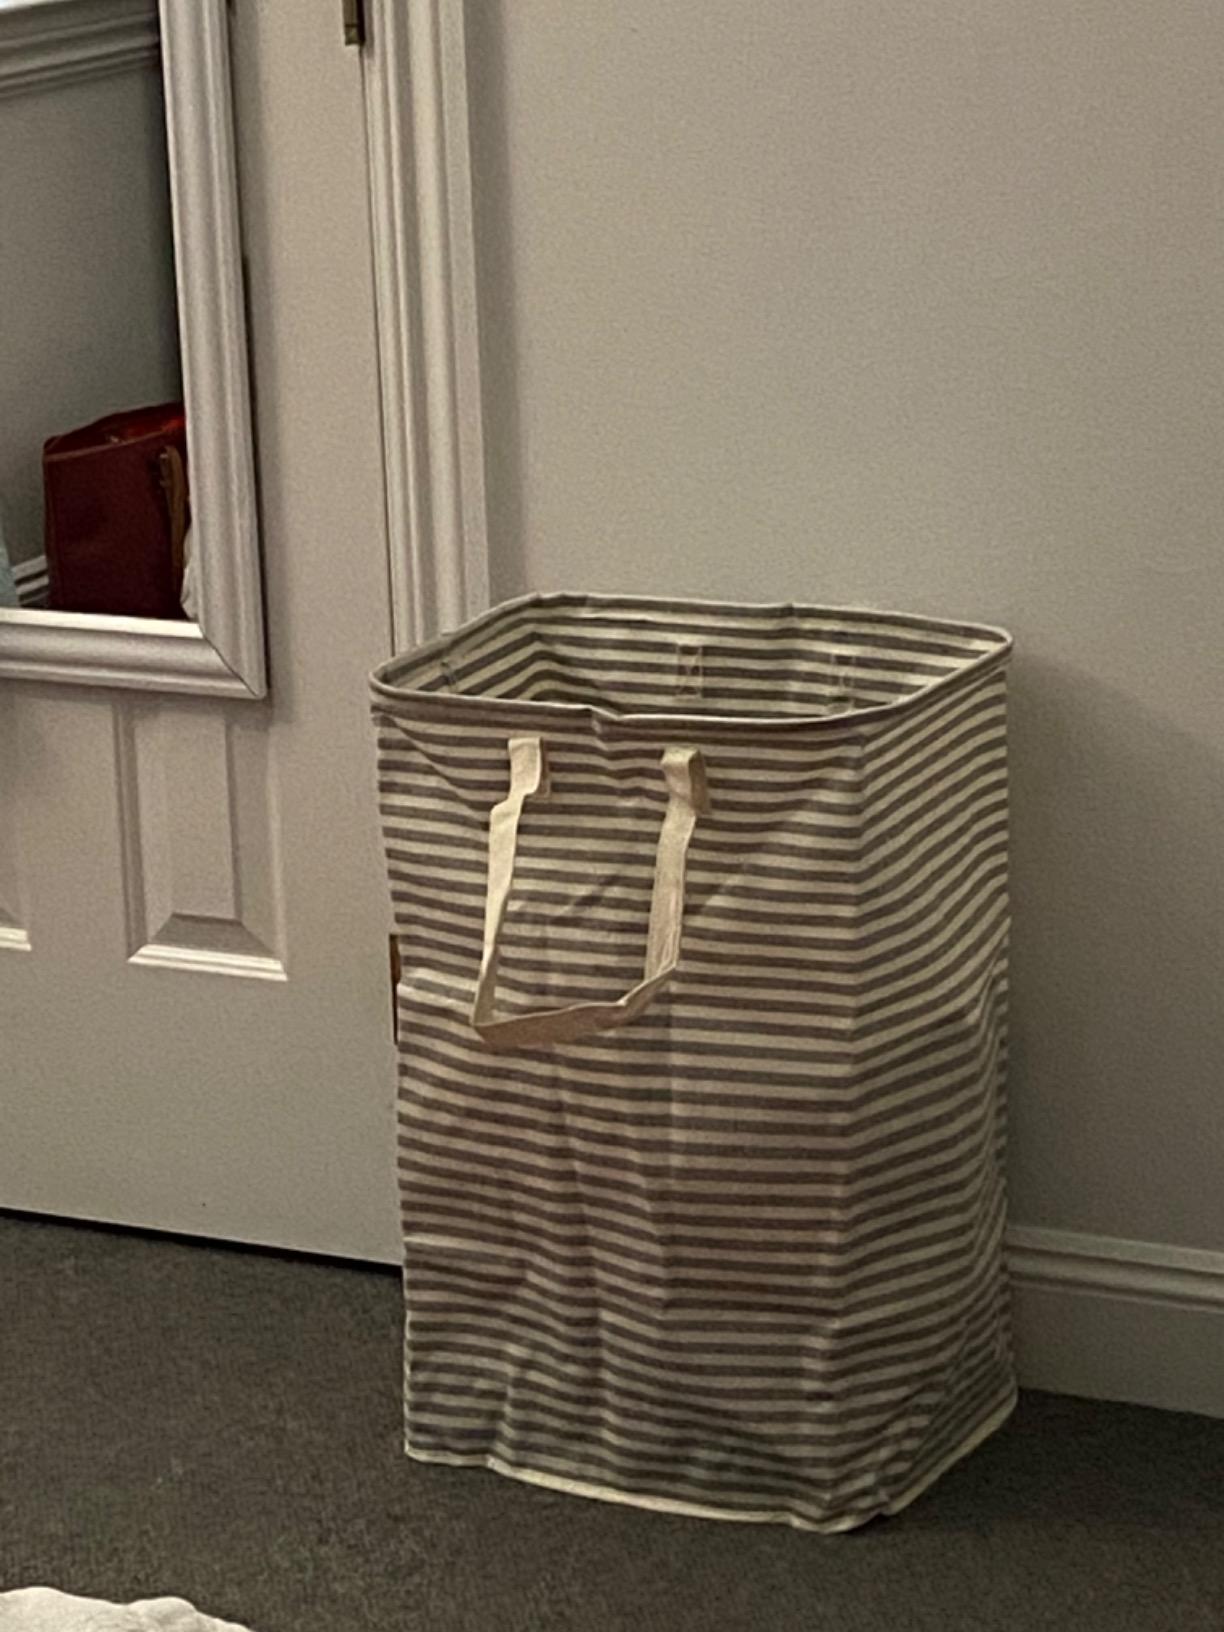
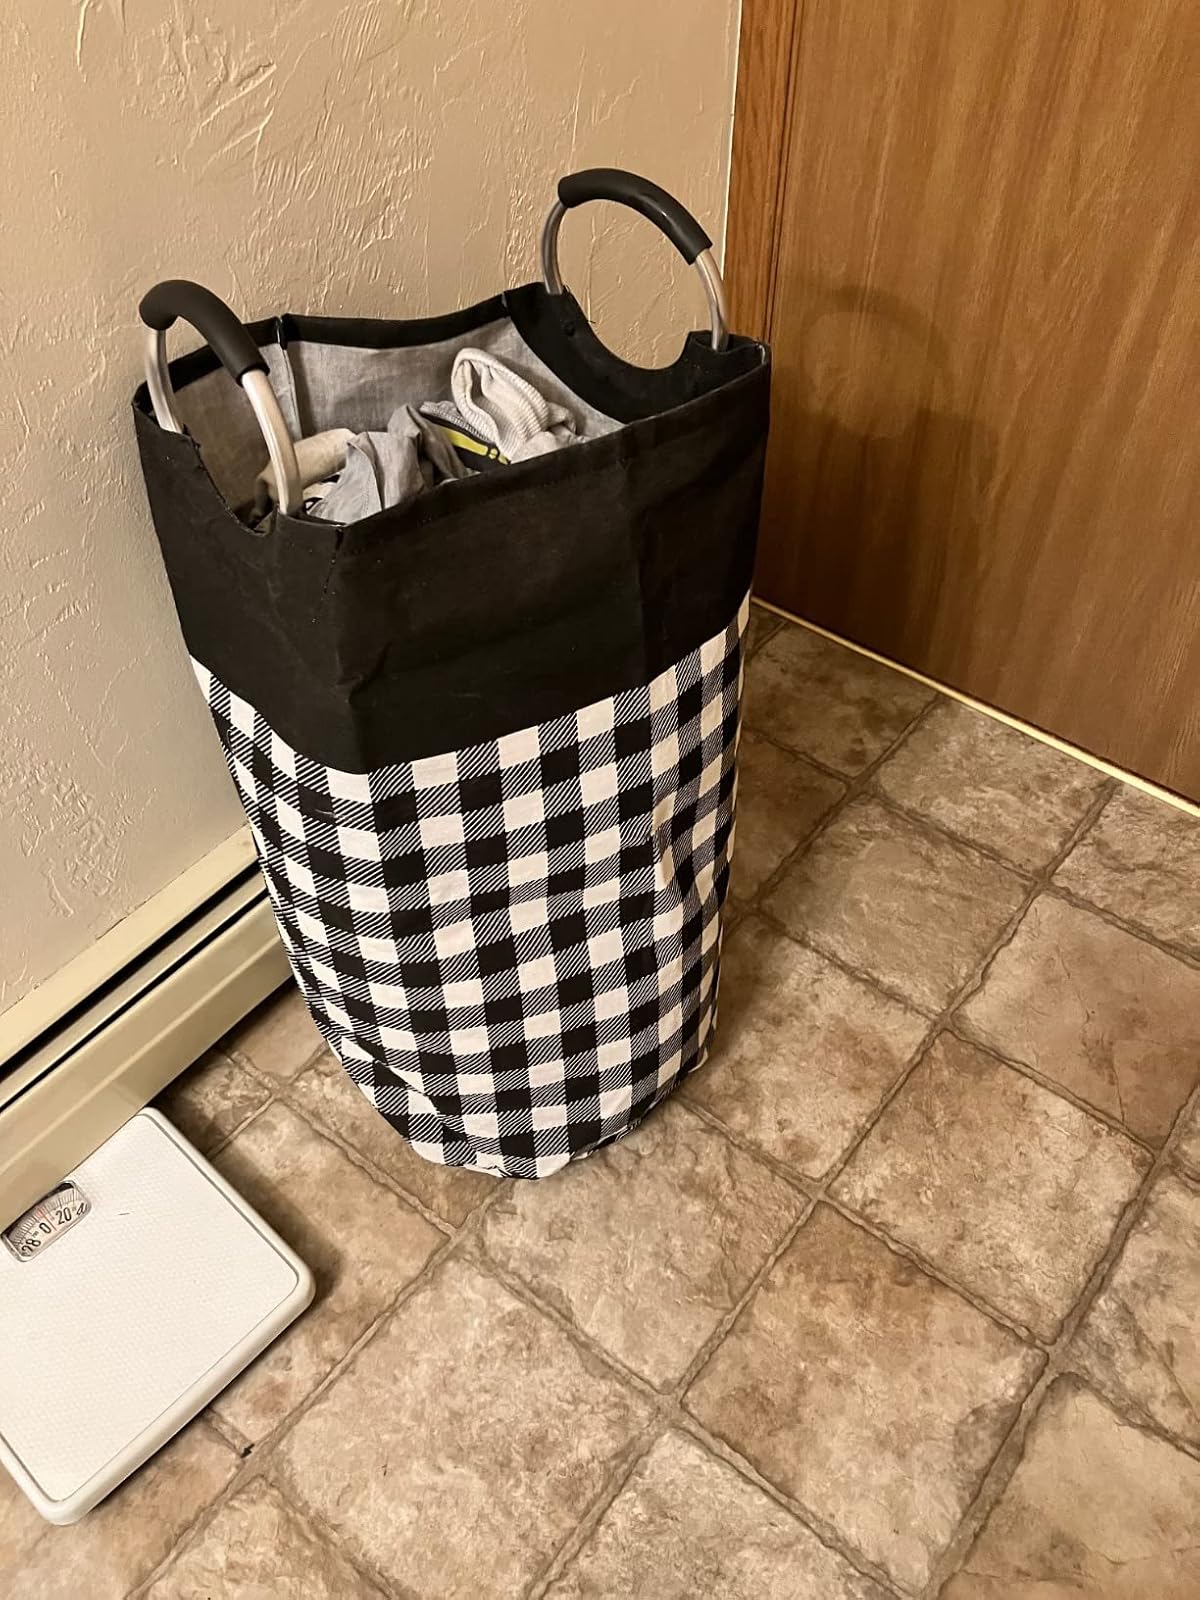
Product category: items_hamper
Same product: no